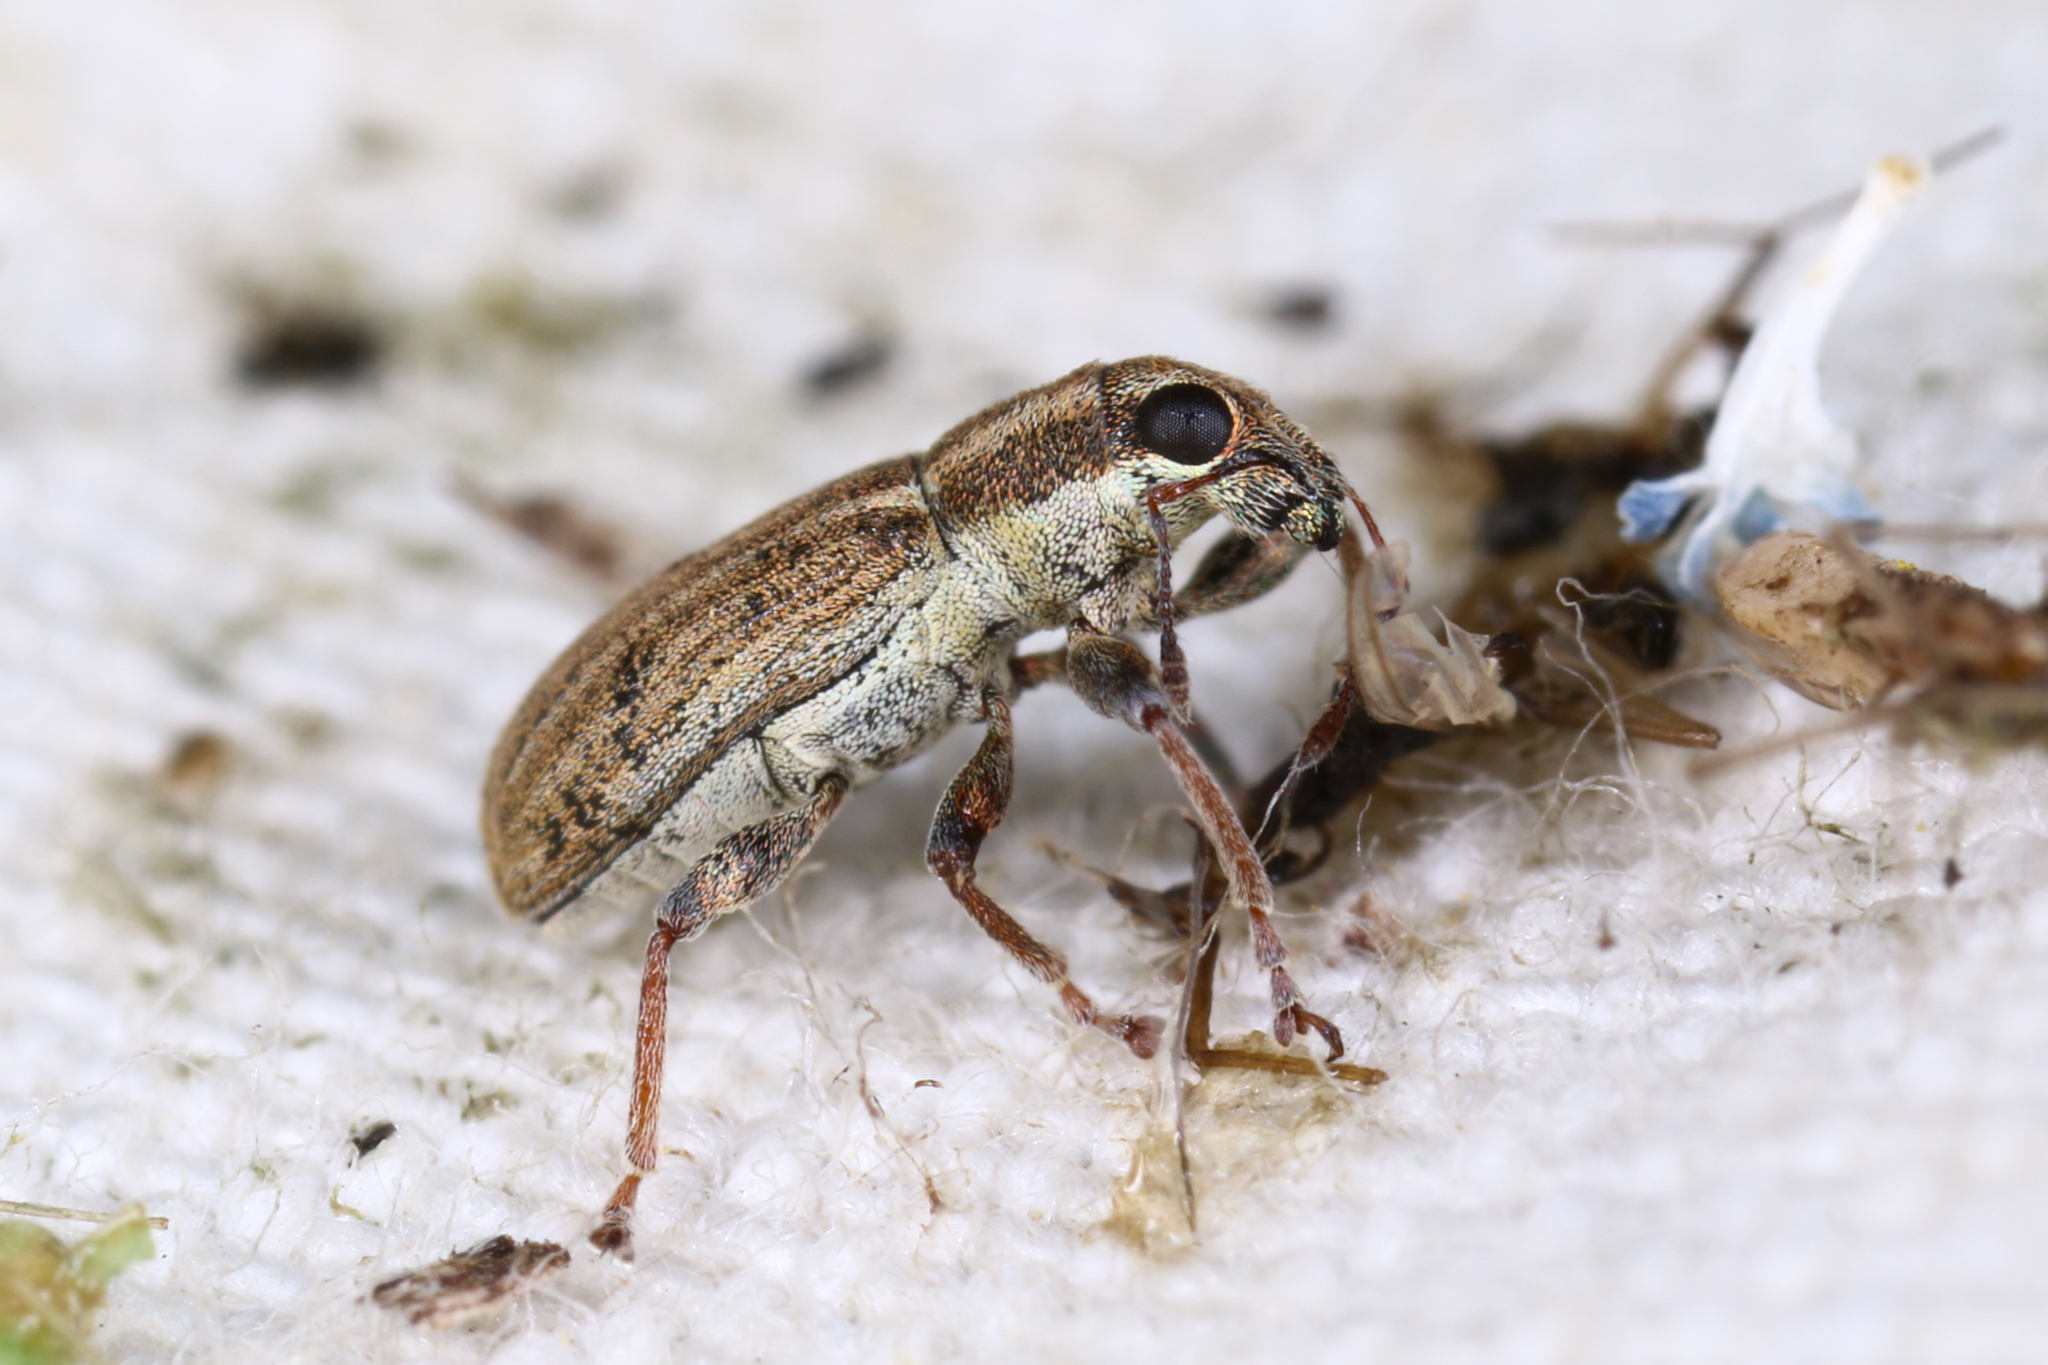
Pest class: pea_leaf_weevil